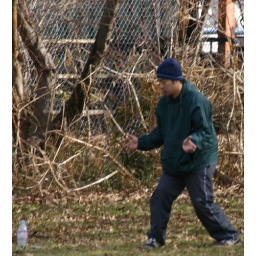
Some dude with his bottle of spring water in New York's Central Park.